Jeff Robbins

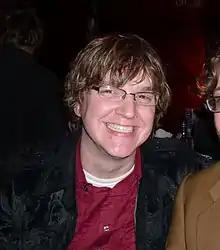
Jeff Robbins, August 2008, at House of Shields, San Francisco

Jeff Lowe Robbins (born January 18, 1969) is an American musician and co-founder of the web development company Lullabot.